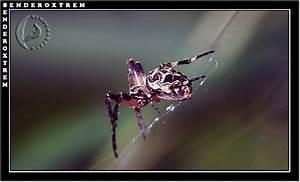
spider